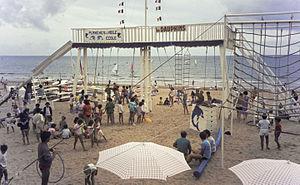
Plage de La Baule, Loire-Atlantique (France)
Les clubs de plage sont des structures d'accueil ouvertes pendant l'été dans de nombreuses stations balnéaires en France, destinés aux enfants, et proposant des activités sur la plage ou dans la mer encadrées par des animateurs. Un tiers de ces clubs sont franchisés « club Mickey ».